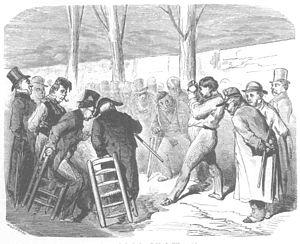
Joueurs de boule dans l'avenue de l'Observatoire à Paris, représentés par Gustave Doré. Dessin illustrant la page 209 de l'ouvrage de Émile de Labédollière ""Le Nouveau Paris"", Gustave Barba Libraire Éditeur, Paris 1860."
Un jeu de boules est un jeu collectif consistant à approcher des boules le plus près possible d'un objectif donné, généralement une boule de plus petite taille, lancé à quelques mètres des joueurs.
La pétanque est un jeu de boules dérivé du jeu provençal. C'est le onzième sport en France par le nombre de licenciés : 298 151 joueurs recensés ; il existe de nombreuses fédérations nationales affiliées à la fédération internationale. Fin 2017, on compte près de 600 000 licenciés répartis dans cent pays, du Maroc au Viêtnam. À ces chiffres, il convient de rajouter les pratiquants occasionnels, en vacances notamment, c'est-à-dire plusieurs millions d'amateurs.